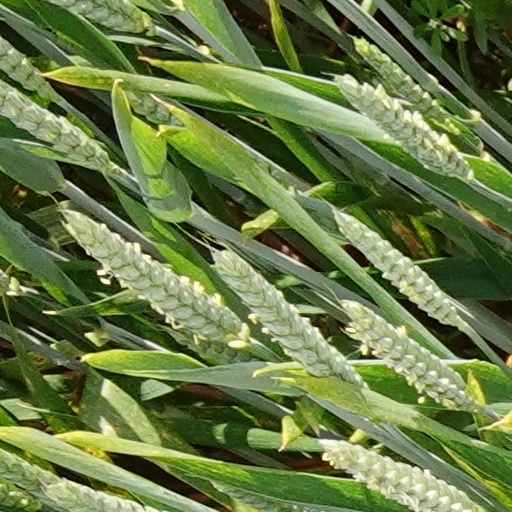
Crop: wheat